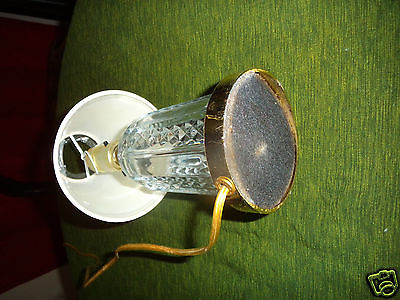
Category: lamp